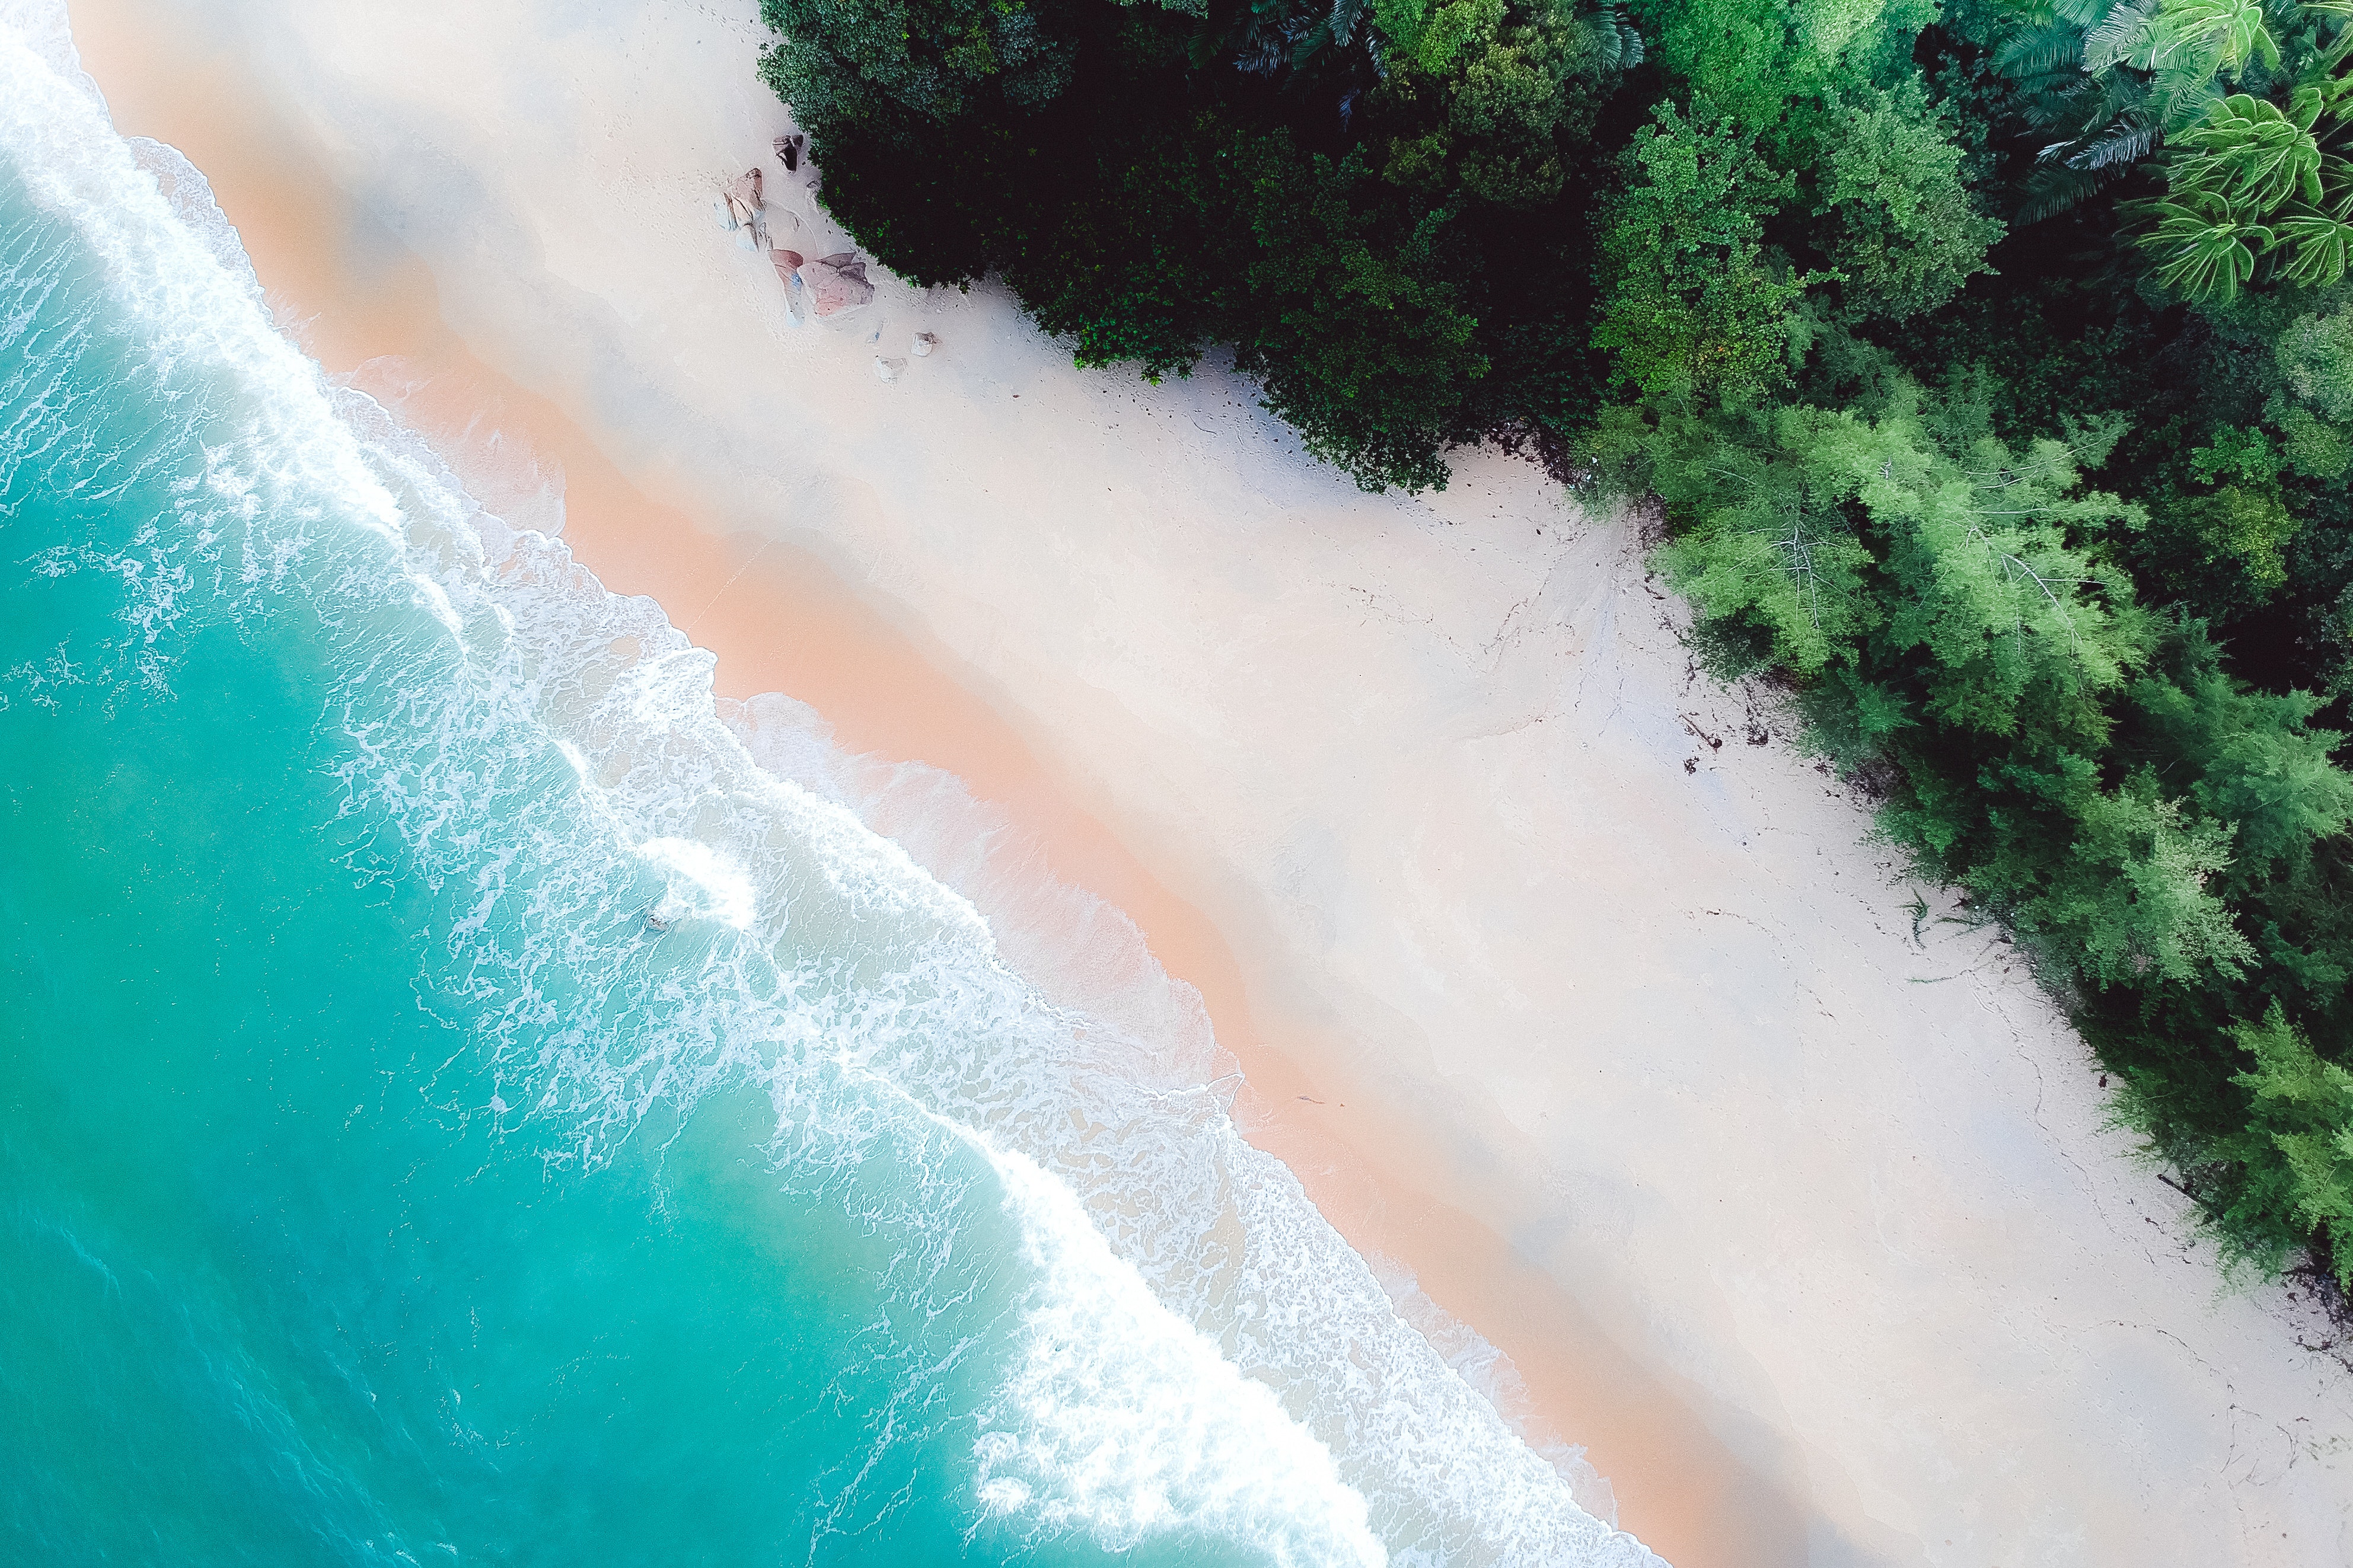
water, blue, sky, green, water resources, atmospheric phenomenon, daytime, wave, geological phenomenon, sea, shore, tree, cloud, atmosphere, wind wave, watercourse, river, coast, landscape, vacation, photography, coastal and oceanic landforms, plant, ocean, tropics, beach, meteorological phenomenon, road, rapid, bay, water feature, forest, waterfall